Table saw

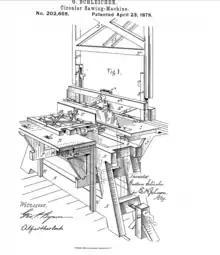
A table saw patent filed in 1878

A table saw (also known as a sawbench or bench saw in England) is a woodworking tool, consisting of a circular saw blade, mounted on an arbor, that is driven by an electric motor (directly, by belt, by cable, or by gears). The drive mechanism is mounted below a table that provides support for the material, usually wood, being cut, with the blade protruding up through the table into the material.